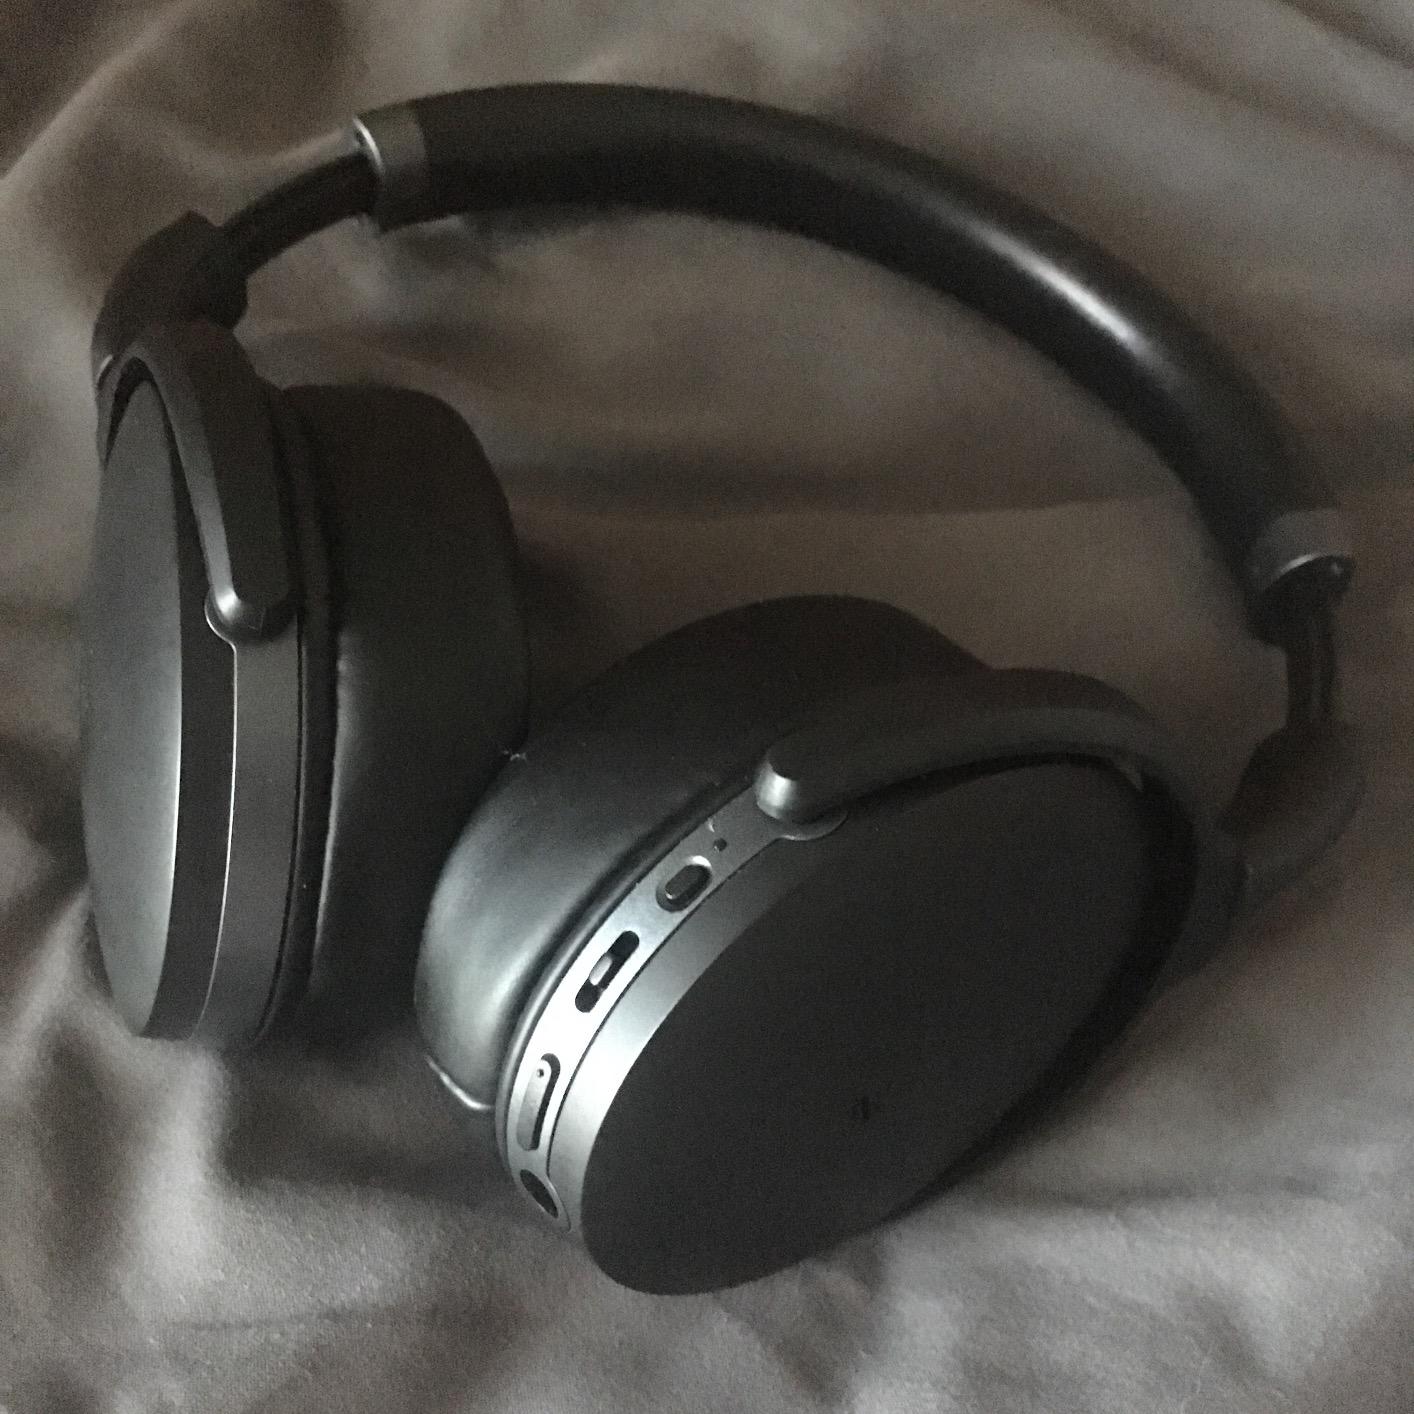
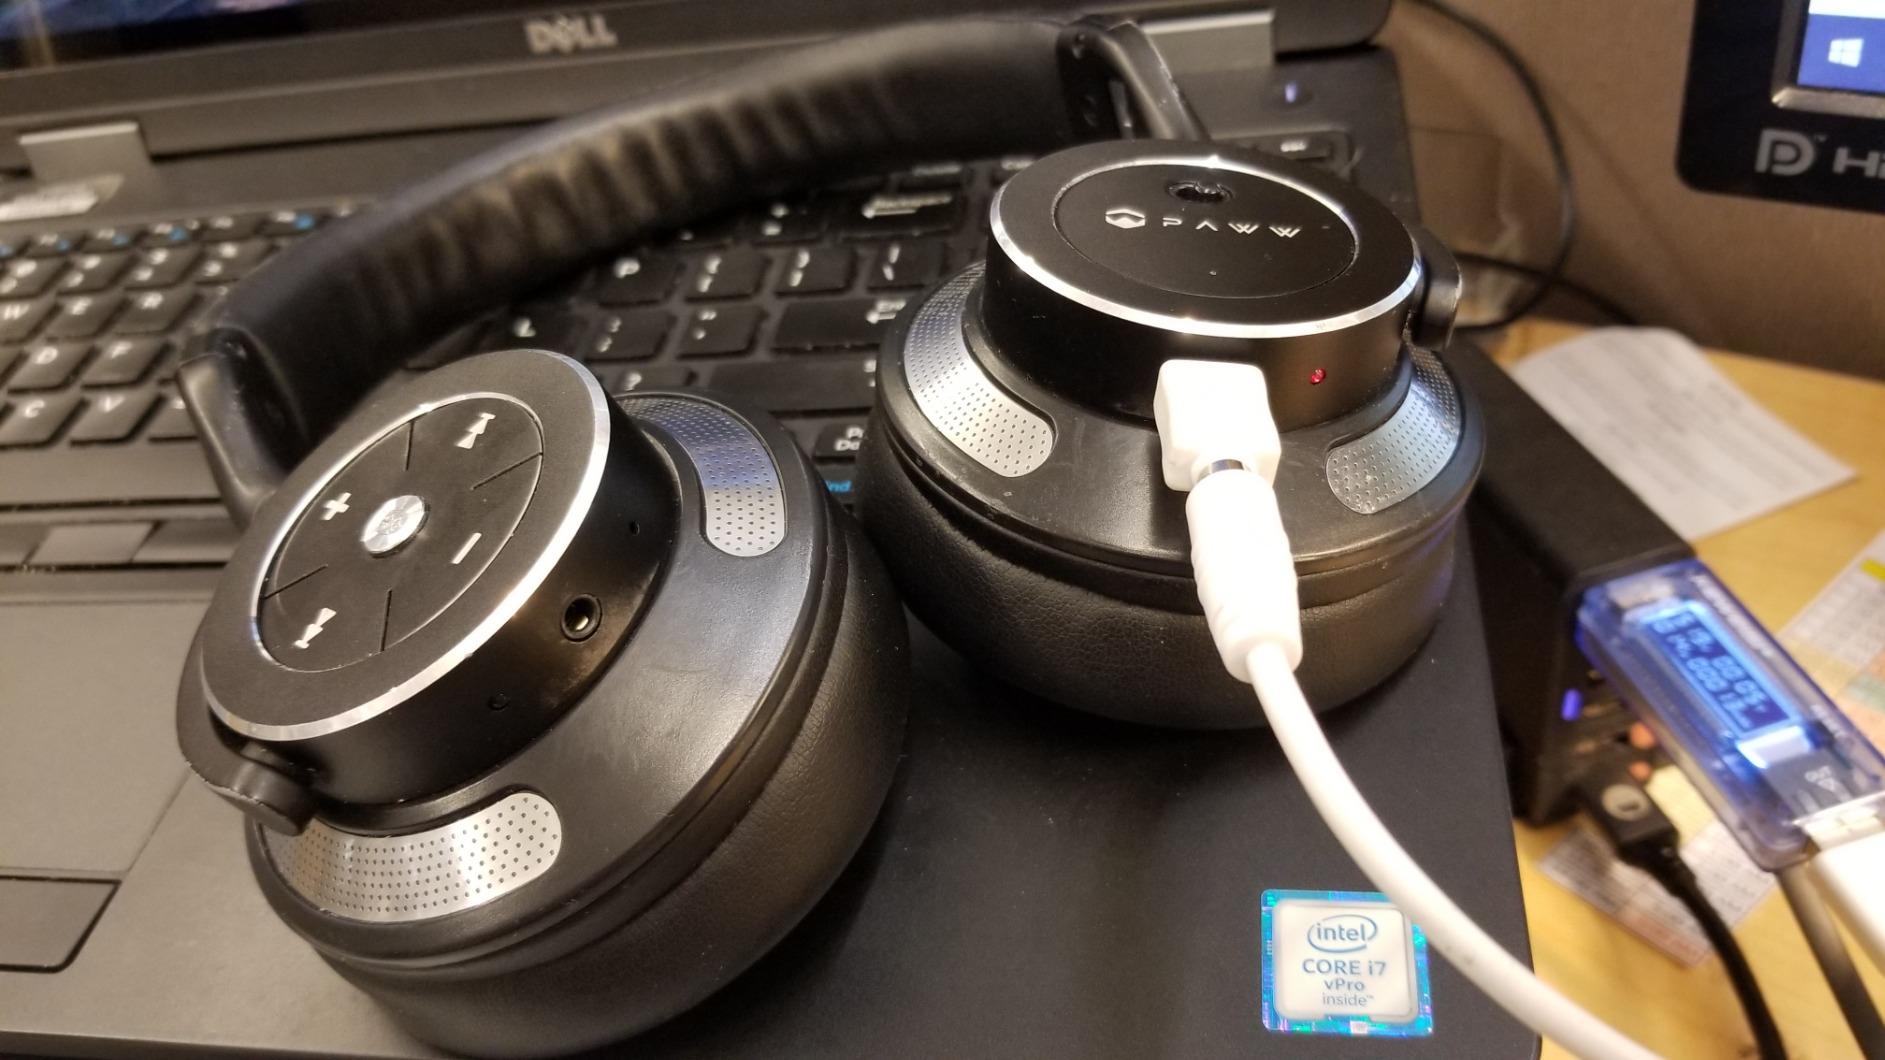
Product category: headphones
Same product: no